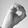
ASL letter: O